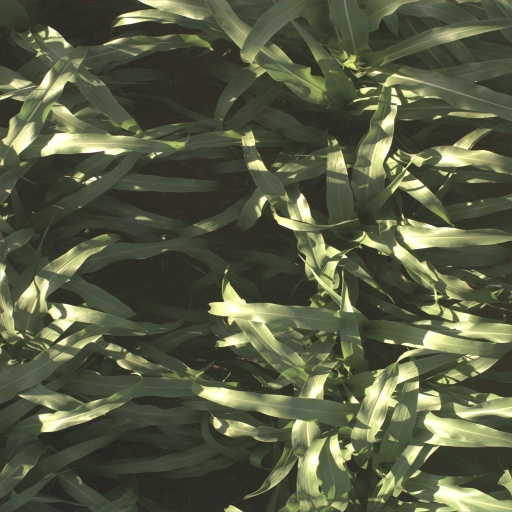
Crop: sorghum